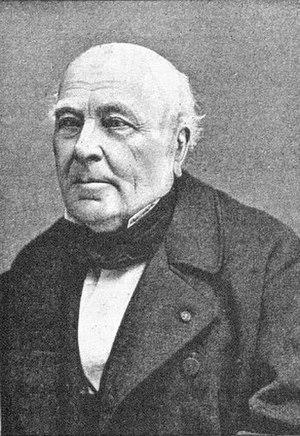
Portrait d'Adolphe Chéruel par Eugène Pirou
Pierre Adolphe Chéruel, né le 17 janvier 1809 à Rouen et mort le 1ᵉʳ mai 1891 à Fontenay-aux-Roses, est un historien français.